The Discovery of India

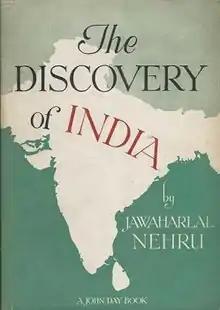
First US edition

The Discovery of India was written by the Indian freedom fighter Jawaharlal Nehru (later India's first Prime Minister) during his incarceration in 1942–1945 at Ahmednagar Fort in present-day Indian state of Maharashtra by British colonial authorities before the independence of India. The book was published in 1946 in India.